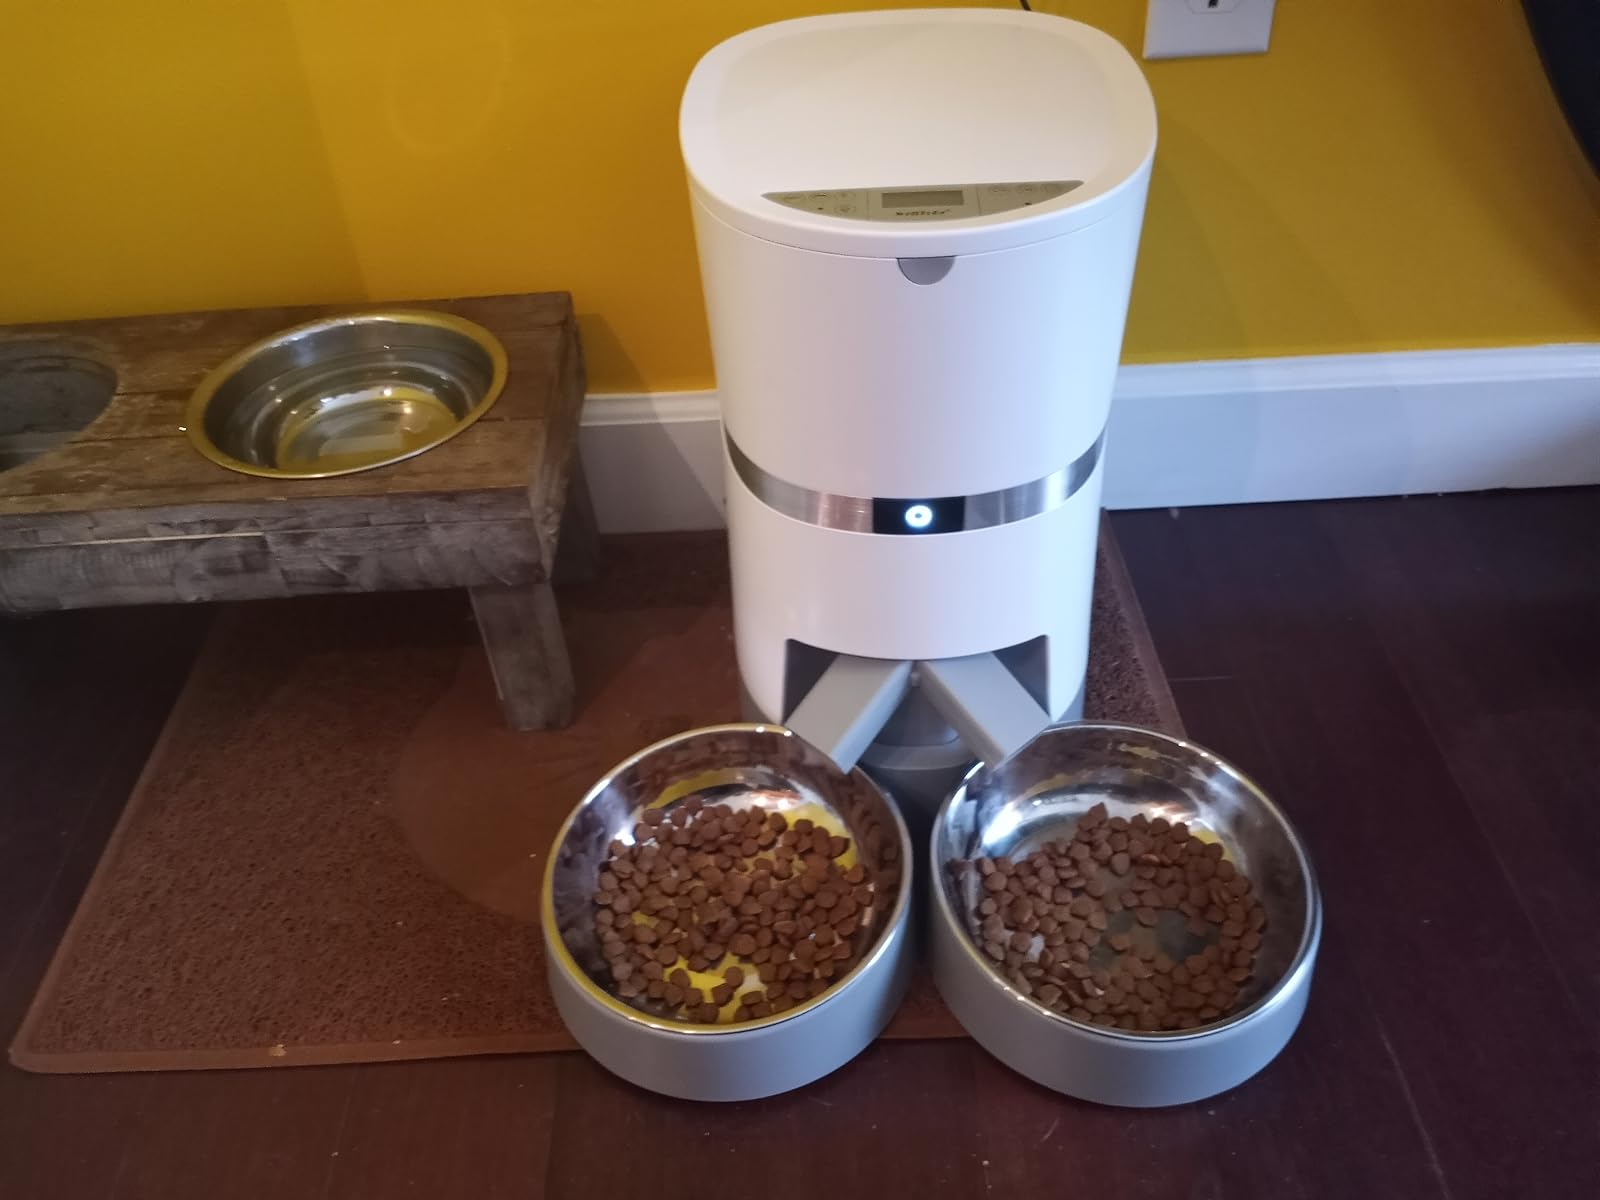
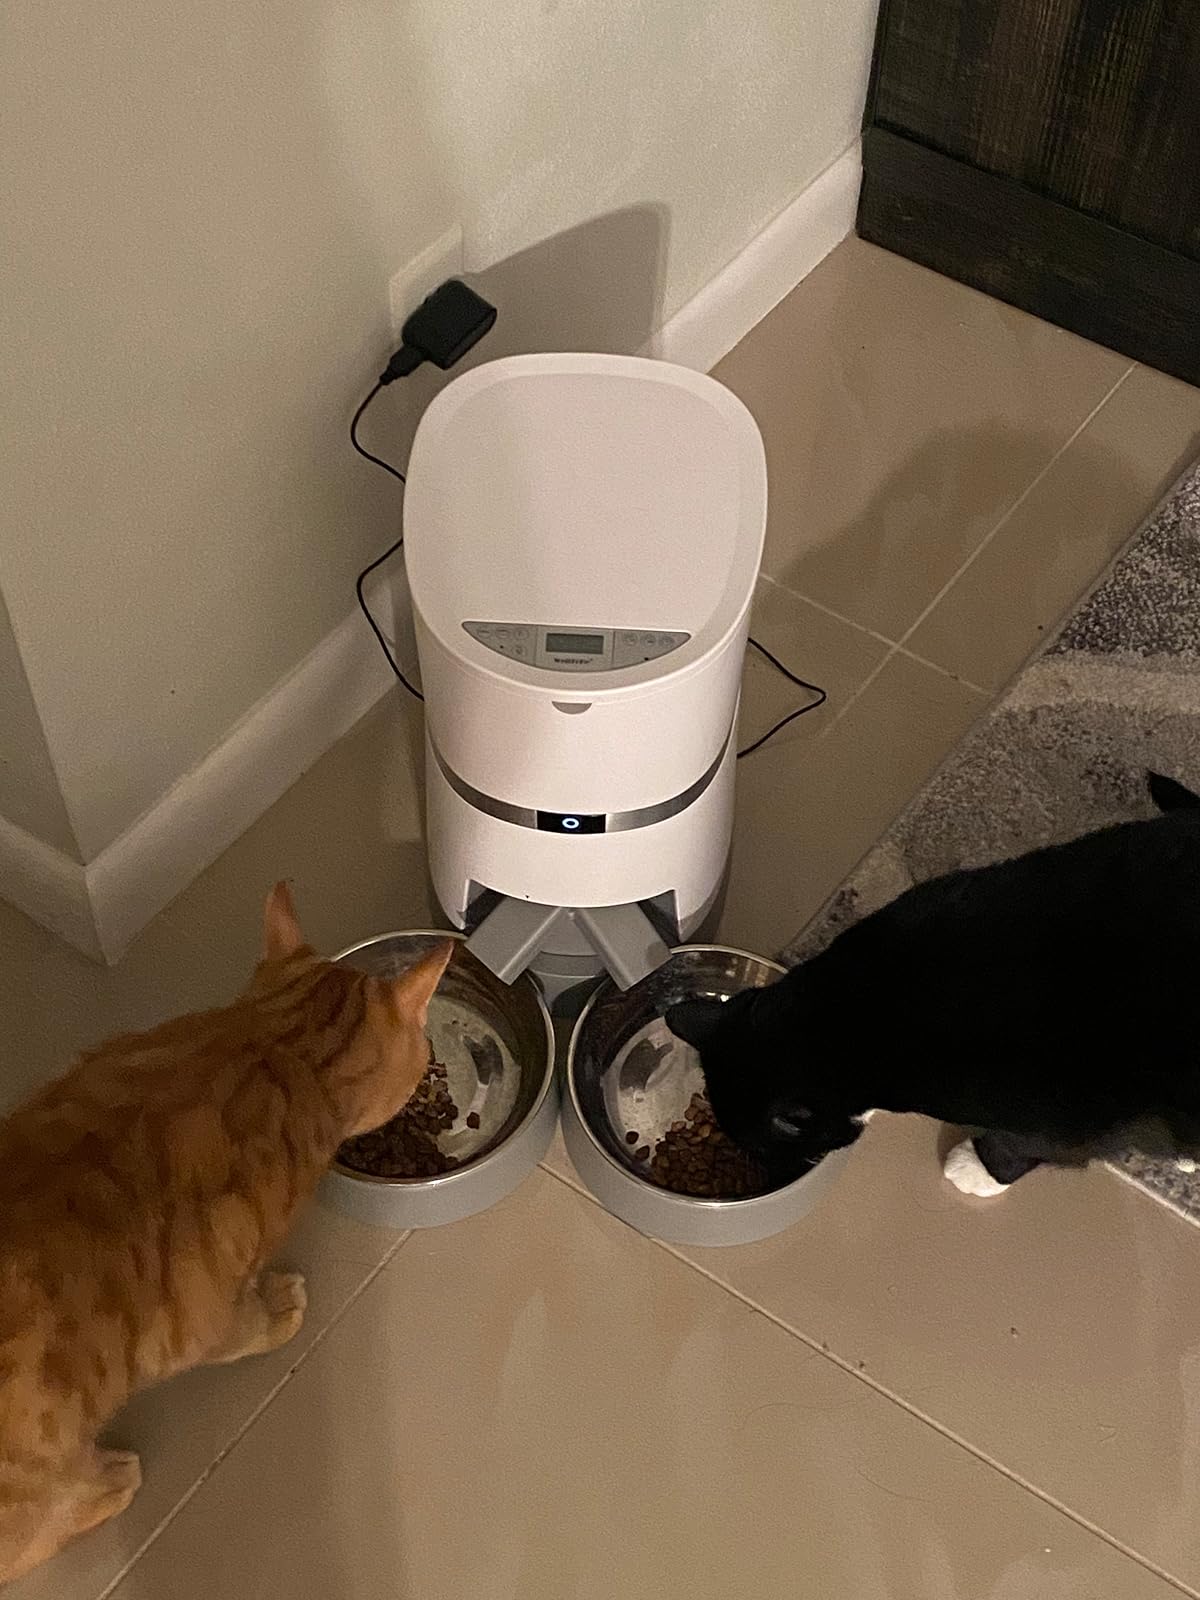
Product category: items_feeder
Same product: yes